Biogas

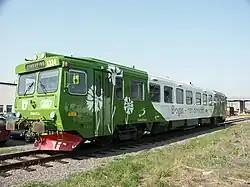
"Biogaståget Amanda" ("Amanda the Biogas Train") train near Linköping station, Sweden

Biogas can be used for electricity production on sewage works, in a CHP gas engine, where the waste heat from the engine is conveniently used for heating the digester; cooking; space heating; water heating; and process heating. If compressed, it can replace compressed natural gas for use in vehicles, where it can fuel an internal combustion engine or fuel cells and is a much more effective displacer of carbon dioxide than the normal use in on-site CHP plants.